Lille Kongensgade

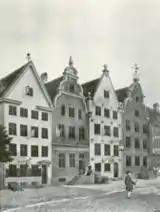
Narrow houses on the south side of the street

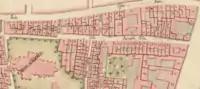
Lille Kongensgade seen on Gedde's district map

The street was created in the 16th century when the king redeveloped a portion of the garden of King John's Wine House in Vingårdsstræde. A row of narrow houses were constructed along the south side of the new street and let out to civil servants and lower-ranking court employees such as skippers and carpenters. It was known as the "King's Long Row" (Danish: Kongens Lange Boder). The street was initially simply called Kongensgade (King's Street) but received its current name when Ny Kongensgade was renamed Store Kongensgade (King's Great Street) to prevent confusion between the two streets. It is unclear exactly when the name change occurred.